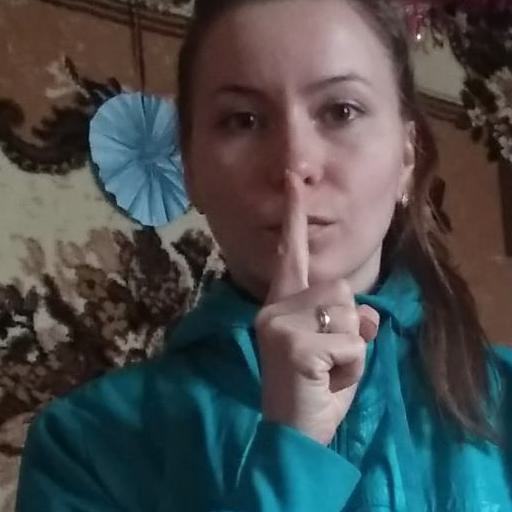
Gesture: mute